Roberto Luongo

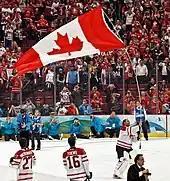
A helmetless ice hockey goaltender carrying a large Canadian flag by its pole over his head as teammates, spectators and media look on. He is wearing a white and red jersey with white pads.

In the lockout-shortened 2012–13 season, both goaltenders split the playing duties although Schneider was the number one goaltender. Luongo handled his demotion with class and remained supportive of Schneider, soon calling the Canucks "Cory's team." Head coach Alain Vigneault said "Cory is our MVP and one of reasons why we got into playoffs. I've got a lot of faith in him and that's why we're going with him". In the opening round of the 2013 playoffs facing the San Jose Sharks, as Schneider had been injured near the end of the season, Luongo started the first two games and played well but his team lost both. Luongo came off the bench in game three after Schneider was pulled in the third period. Luongo was the backup in game four as the Canucks lost in overtime, ending his team's postseason in four straight games. Luongo put his penthouse up for sale, as it was accepted that he had likely played his final game as a Canuck. Although he had nine years left on a 12-year, $64-million contract, which represented a $5.33 million salary cap hit, general manager Mike Gillis remained confident of making a deal in the summer.